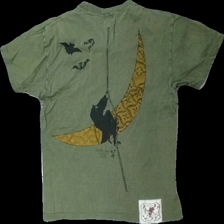
View: back
Type: T-shirt
Category: Men
Brand: Not in the list
Brand text on label: kume
Colors: Green, Yellow, Black
Material: 100% cotton
Pattern: Other
Cut: Regular
Size: S
Season: All
Holes: Major
Damage location: top left
Damage 2: hål
Damage 2 location: top center
Damage 3 location: bottom left
Price range: <50
Recommended usage: Export
Description: grön t-shirt med måne på, hål vid halsen, urtvättad
Comment: urtvättad